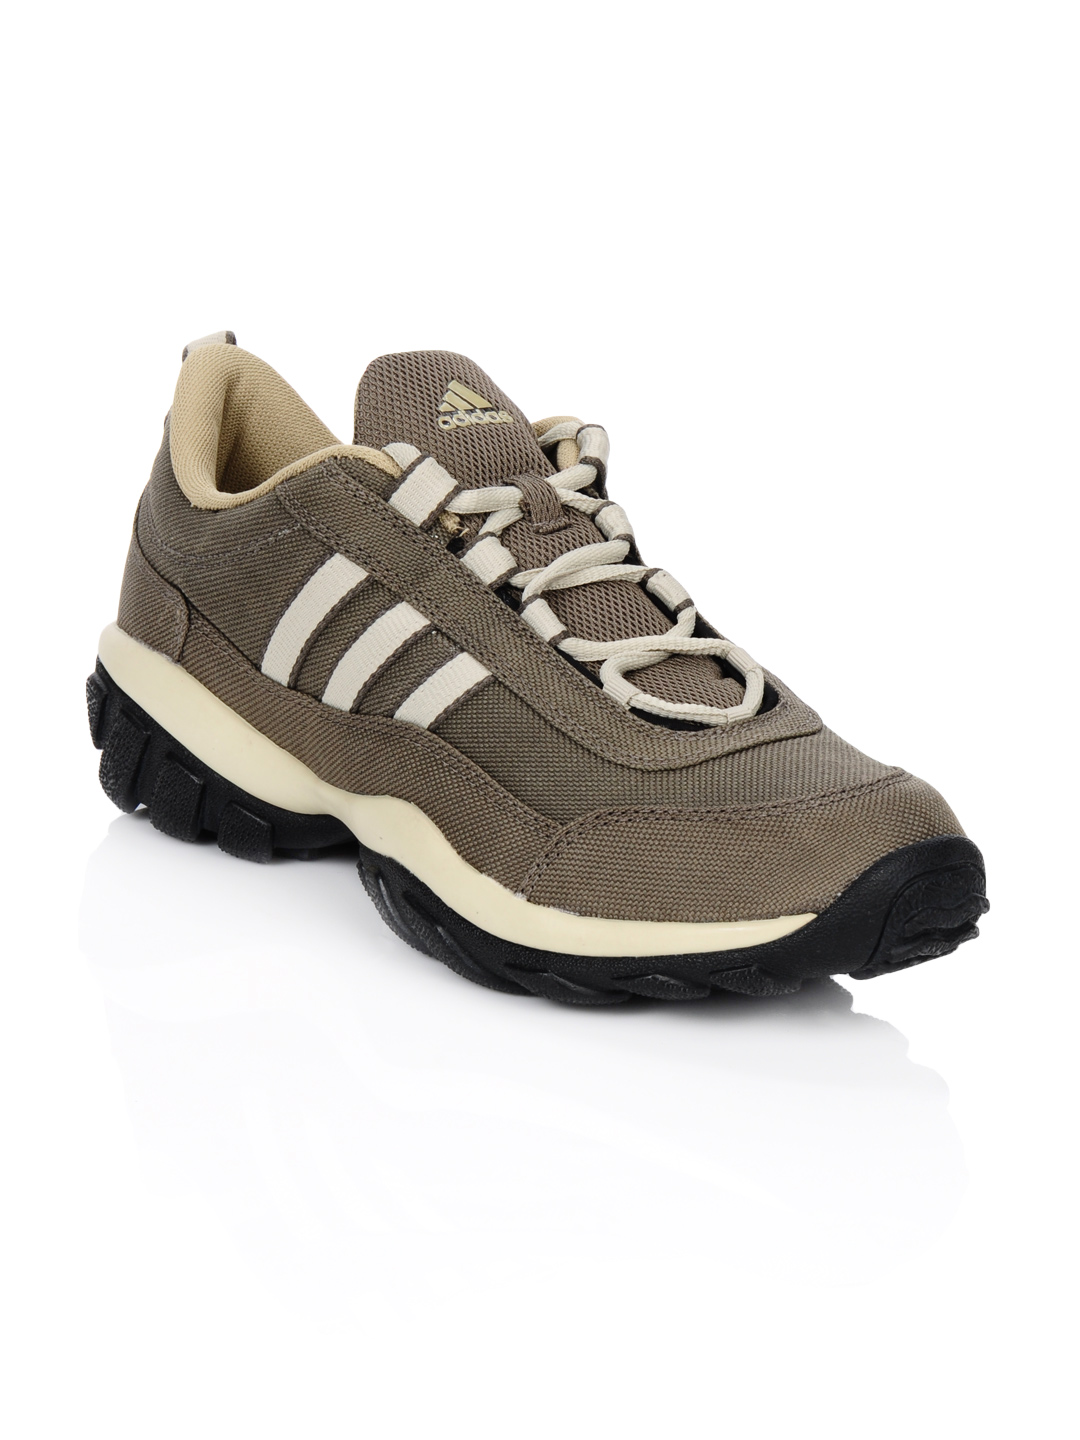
ADIDAS Men Agora Brown Sport Shoes
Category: Footwear / Shoes / Sports Shoes
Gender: Men
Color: Brown
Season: Summer 2012
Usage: Casual